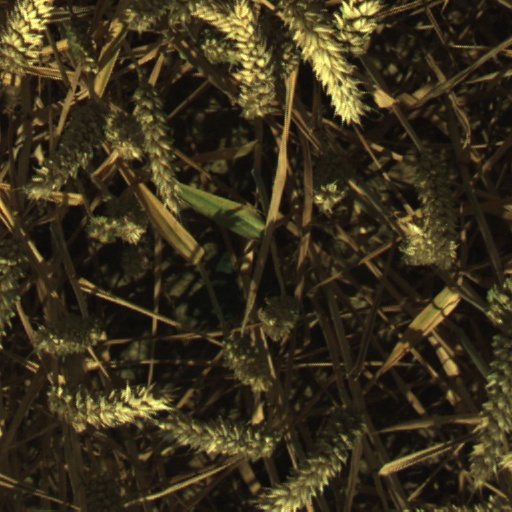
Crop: wheat